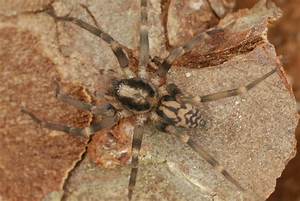
Label: spider